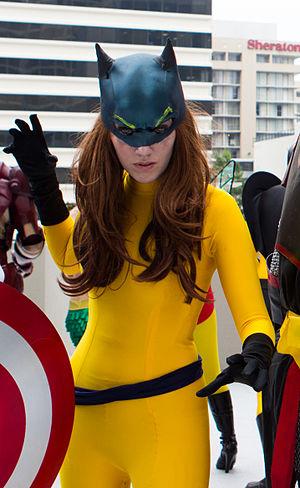
Patsy Walker est un personnage de fiction, d'abord héroïne de séries de comic books publiées dans les années 1940 à 1960 par les firmes Timely, Atlas, puis Marvel Comics, avant d'être ré-adaptée en 1976 pour devenir la super-héroïne Hellcat de l'univers Marvel.